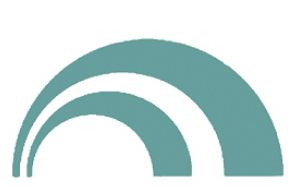
Logo du Metro de Karadj